Naval Special Operations Command

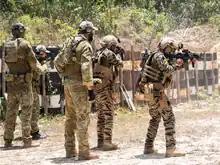
NAVSOCOM Operators (Aiming) with counterparts from Australian Special Forces during Balikatan 2019

The Filipino counterpart of the U.S. counterterrorist United States Naval Special Warfare Development Group (DEVGRU) is the Philippine Naval Special Reaction Group (SRG), which operates under the direction of Naval Intelligence.